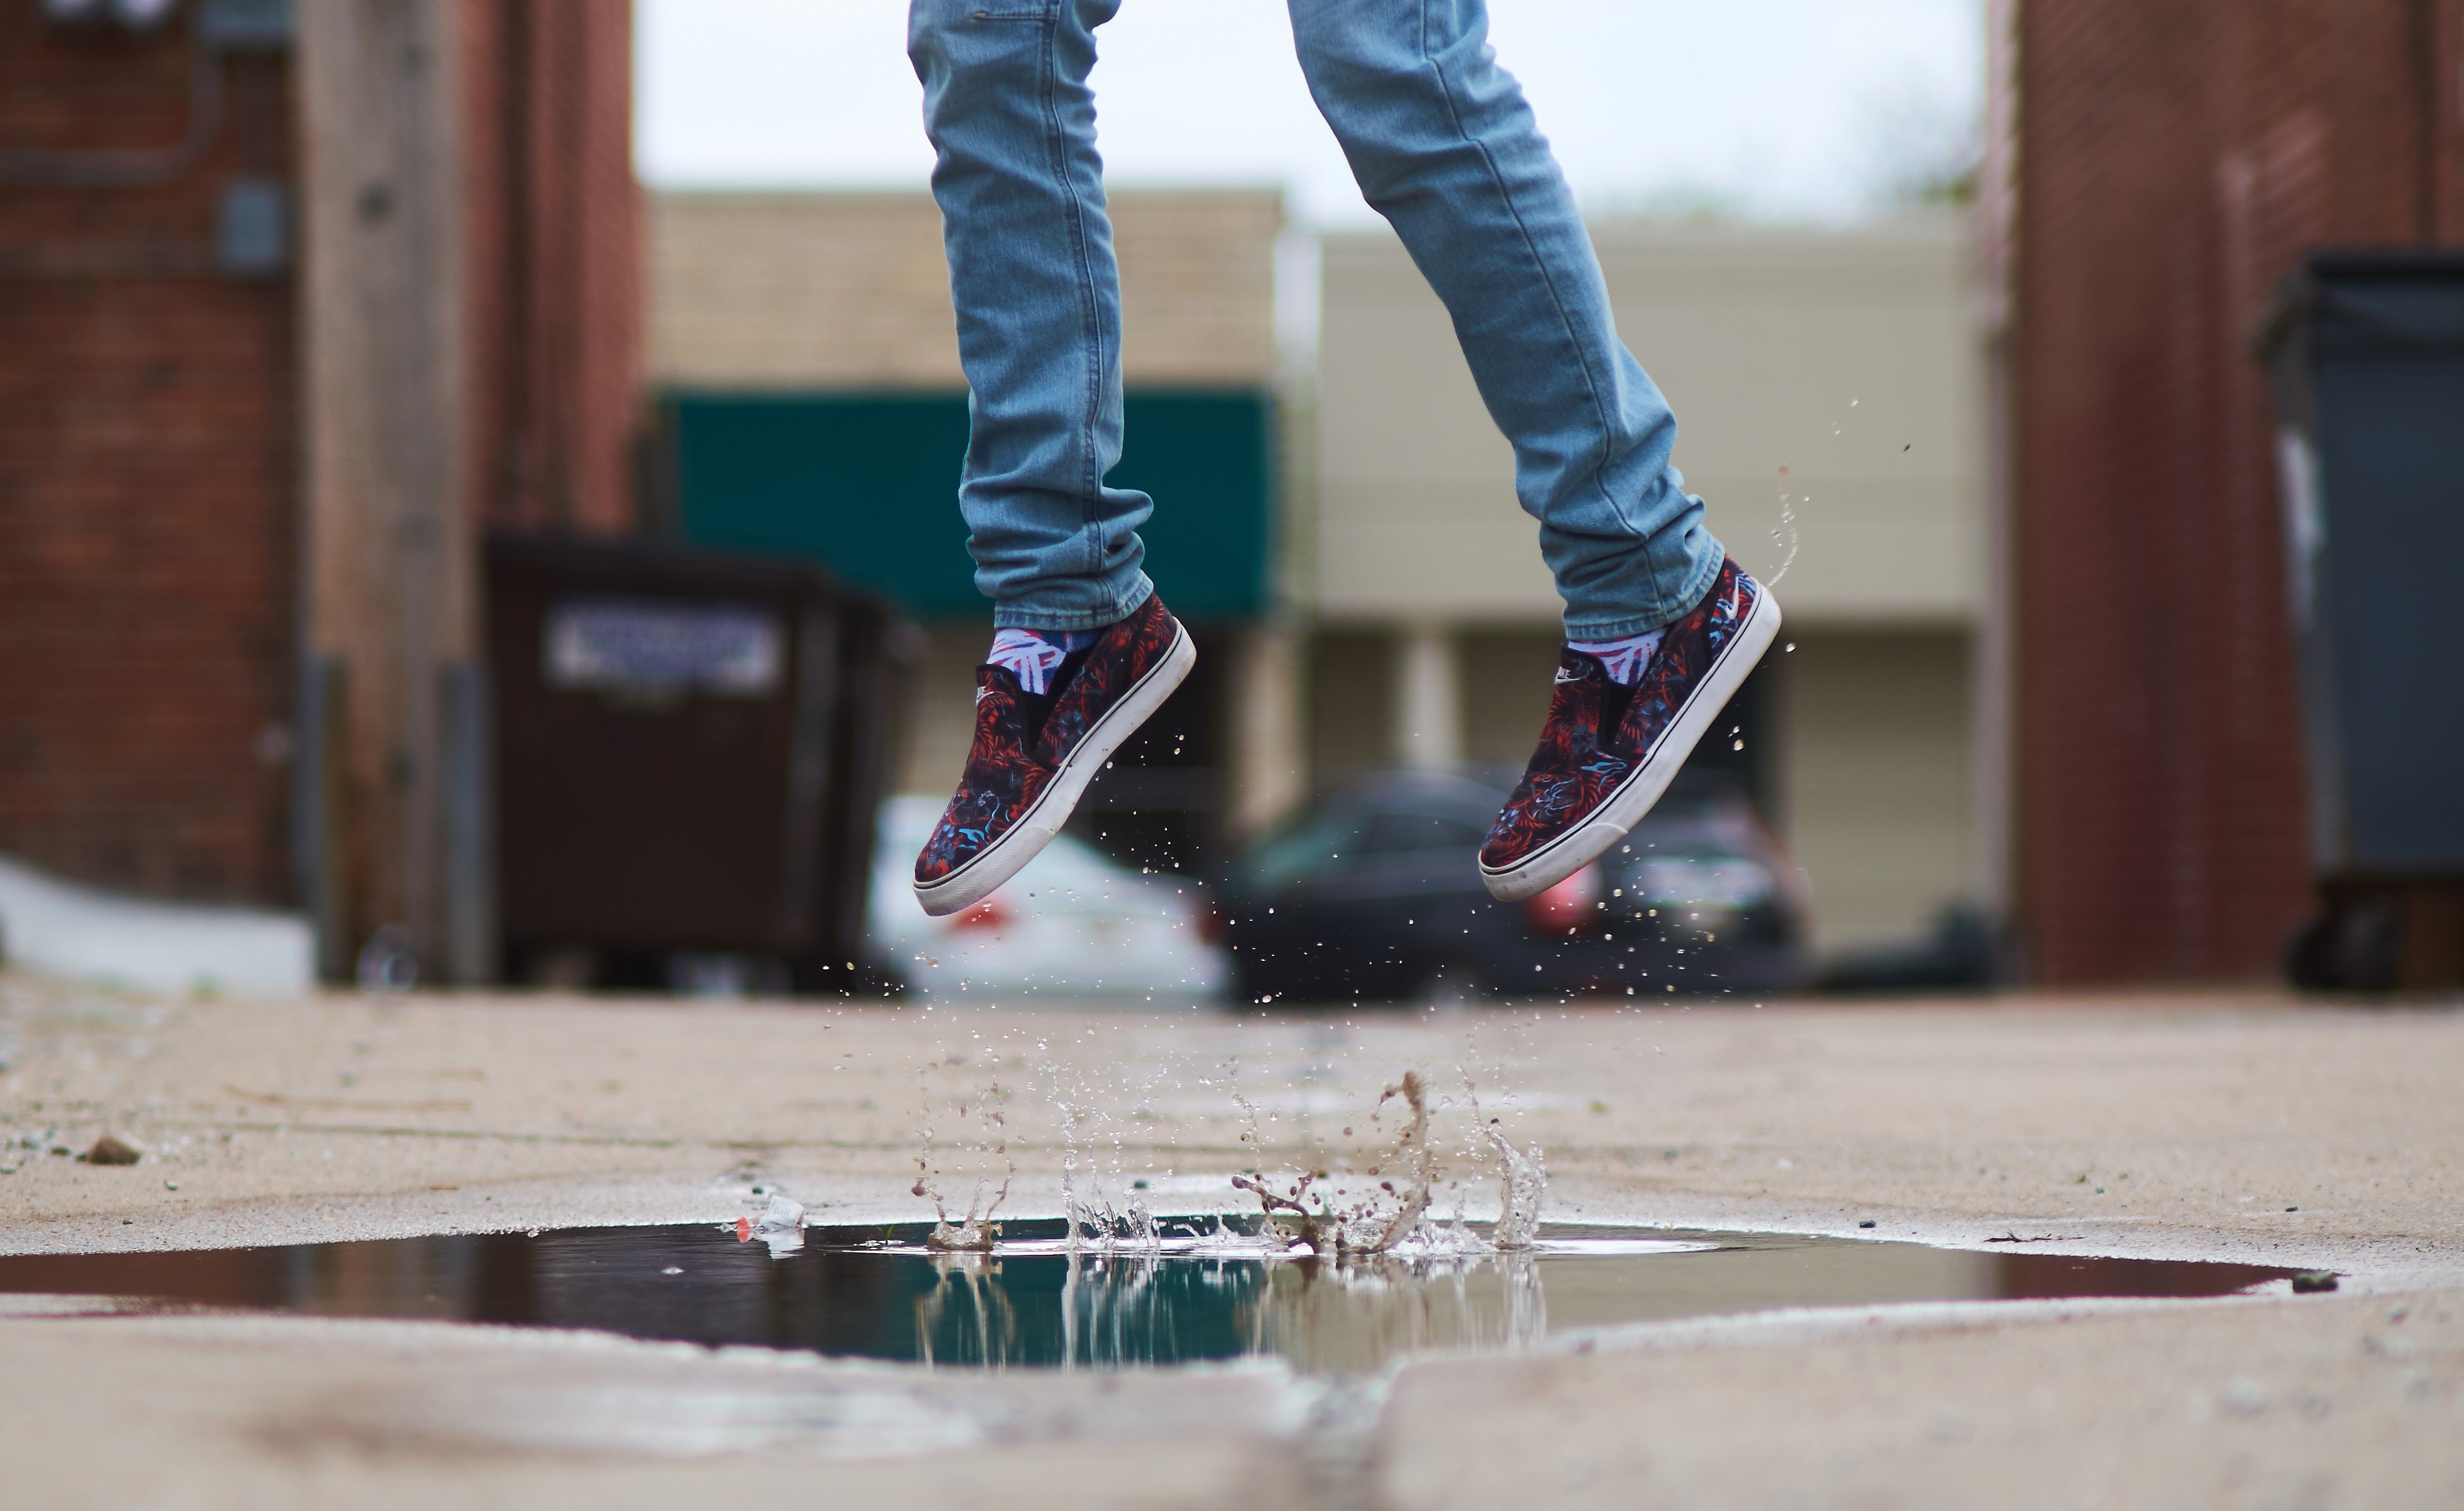
water, shoe, winter, girl, skateboard, jump, jumping, young, red, color, blue, childhood, winter sport, footwear, photograph, ice skating, jumping for joy, skateboarding equipment and supplies